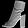
Label: Ankle boot